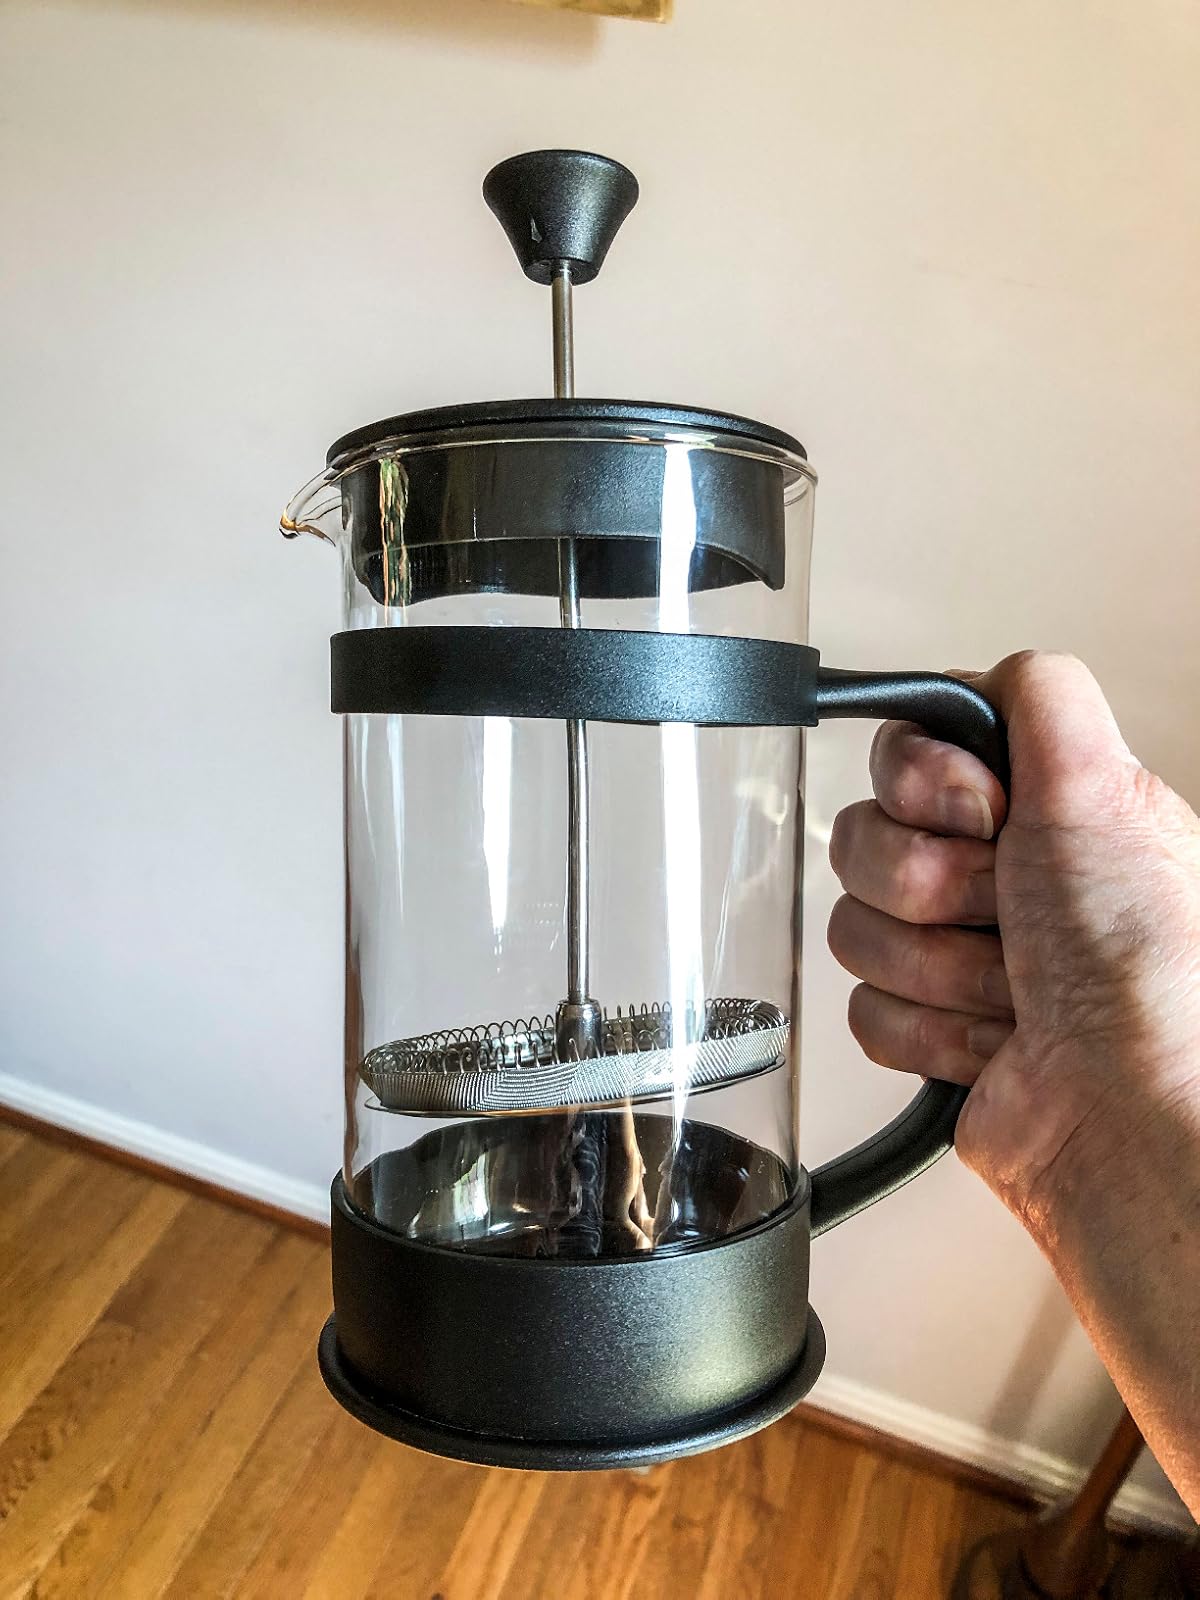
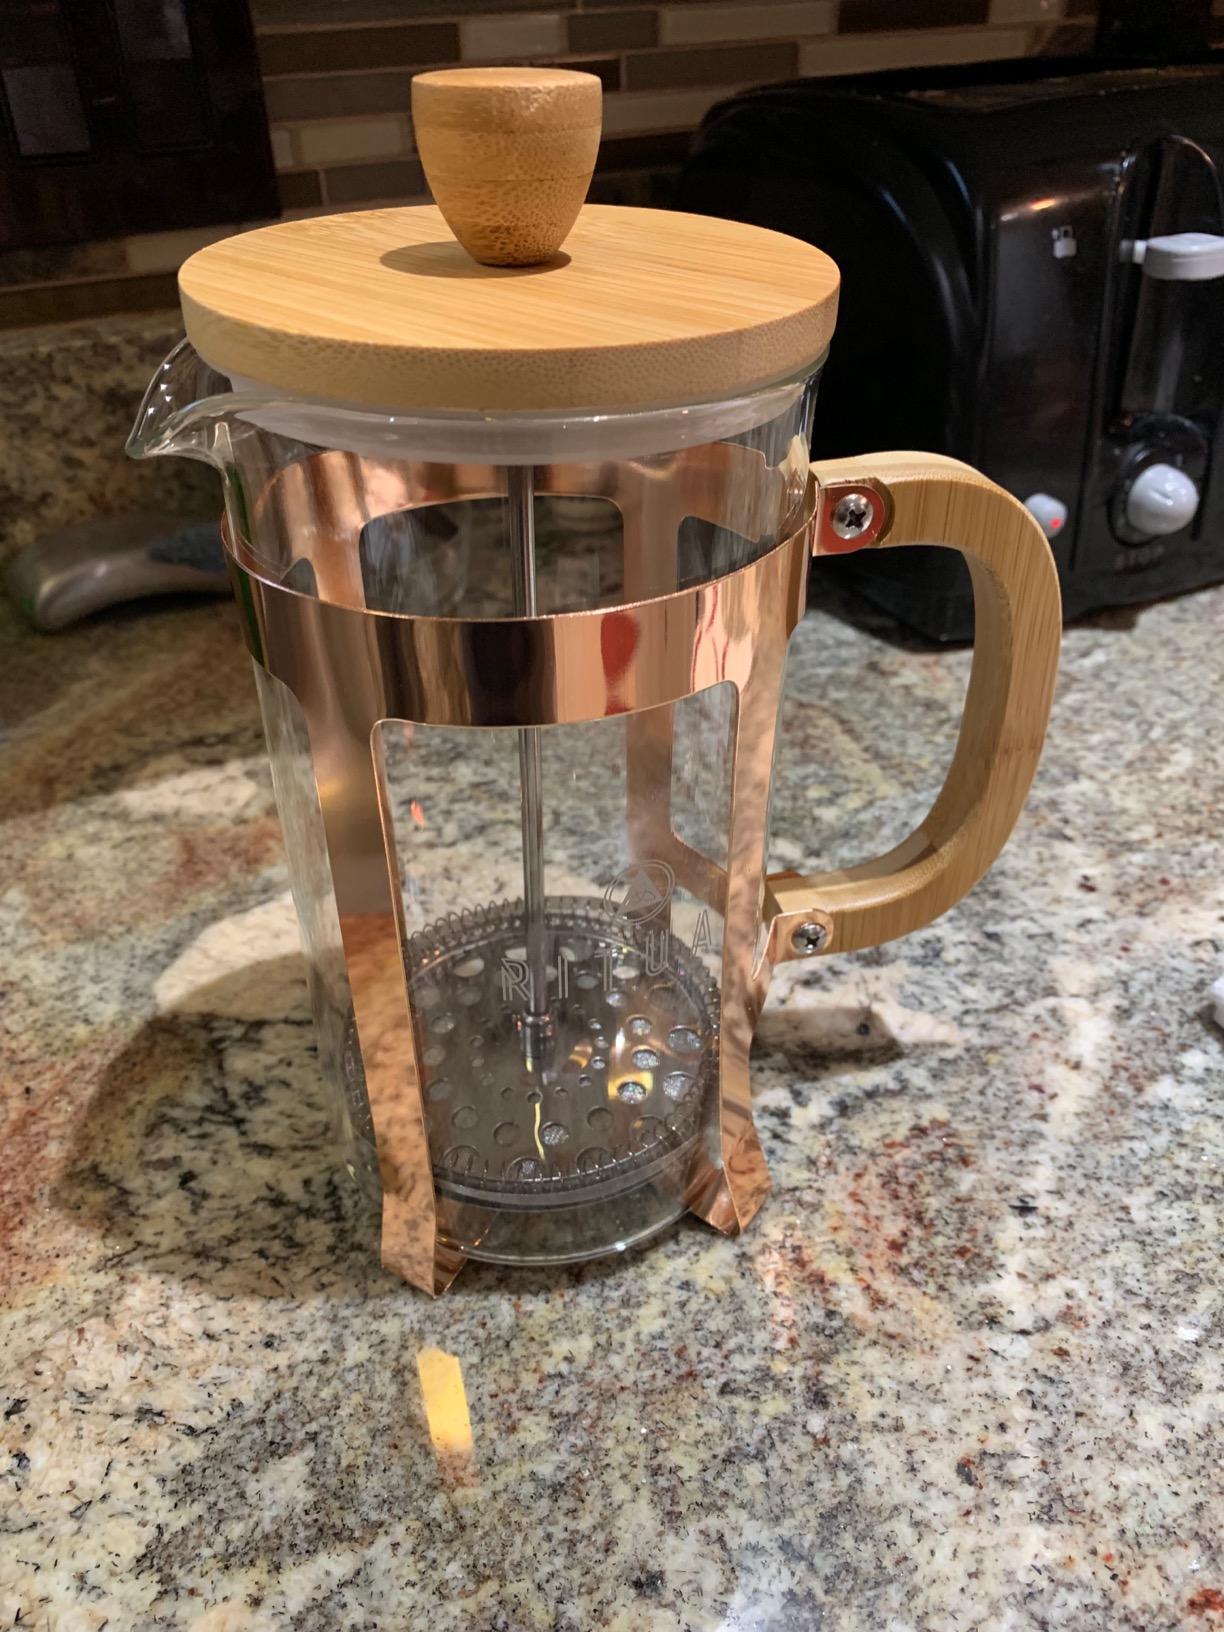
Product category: items_tea
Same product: no